Mexican cuisine

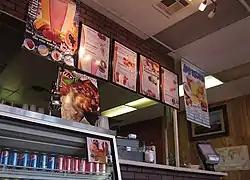
Mexican juice bar

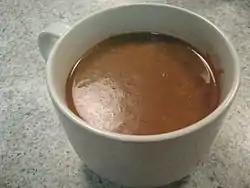
Champurrado, Mexican chocolate-based drink

In the latter 20th century, international influence in Mexico has led to interest and development of haute cuisine. In Mexico, many professional chefs are trained in French or international cuisine, but the use of Mexican staples and flavors is still favored, including the simple foods of traditional markets. It is not unusual to see some quesadillas or small tacos among the other hors d'oeuvres at fancy dinner parties in Mexico.